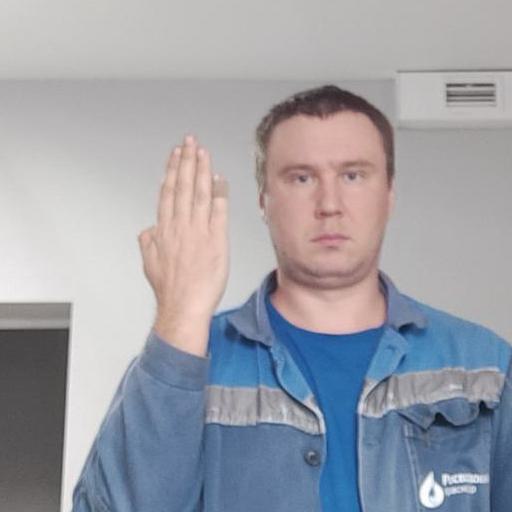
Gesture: stop_inverted